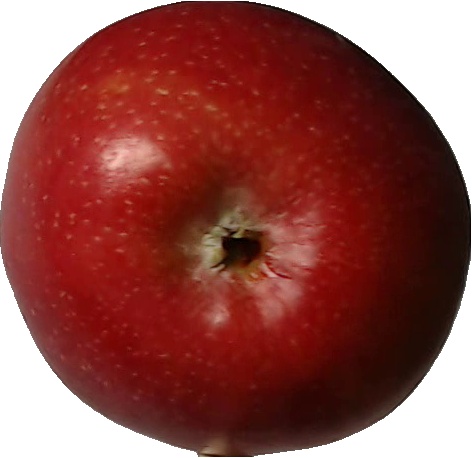
Label: apple_braeburn_1